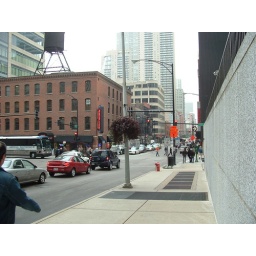
the Resturant in the brown building had great Cajun style food.